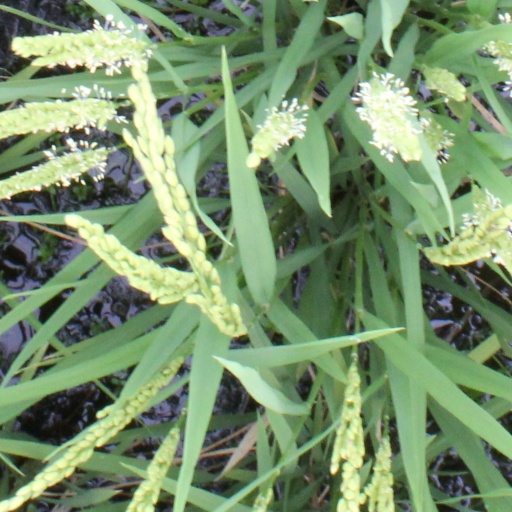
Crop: rice